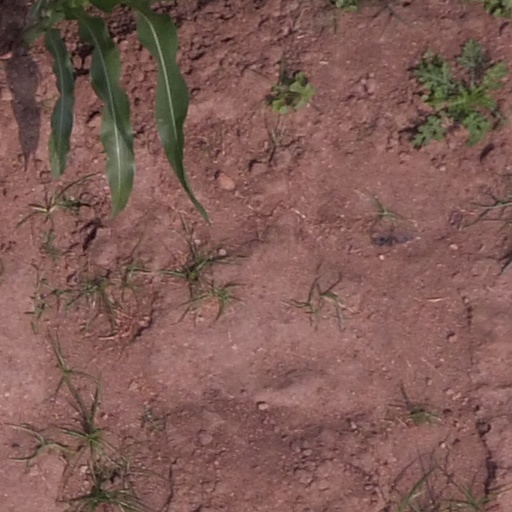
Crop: maize; corn